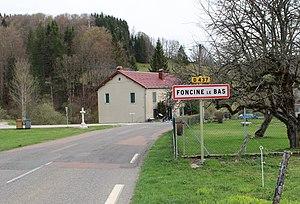
Entrée du village.
Foncine-le-Bas est une commune française située dans le département du Jura en région Bourgogne-Franche-Comté. Elle fait partie de la Communauté de communes Champagnole Porte du Haut-Jura. Les habitants sont les Fonciniers et Foncinières.